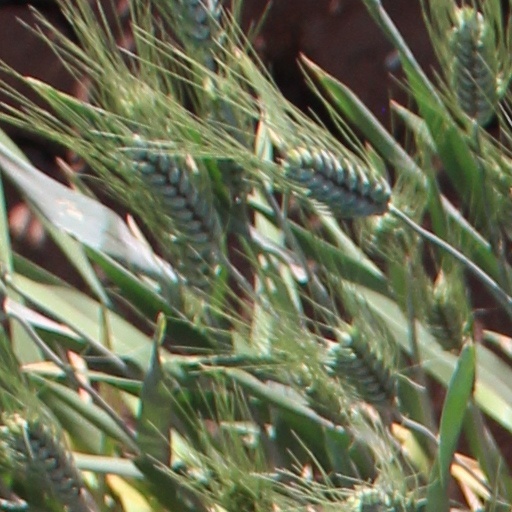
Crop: wheat